Saddar

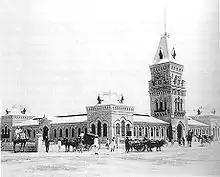
Empress Market in 1890

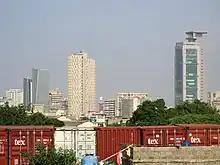
Highrise buildings on II Chundrigar Road.

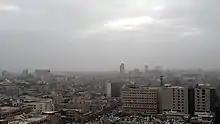
Aerial view of Sadar District.

Saddar was established by the British in 1839 as a commercial district for Karachi's European population, to the east of the bazaars of old Karachi in Mithadar, Kharadar, and Jodia Bazaar which served the native population. Following the annexation of Sindh in 1843, Saddar became the location of administrative and military functions. Following the Mutiny of 1857, rebels were executed at by being blown from the mouths of cannons at Saddar's military parade grounds.